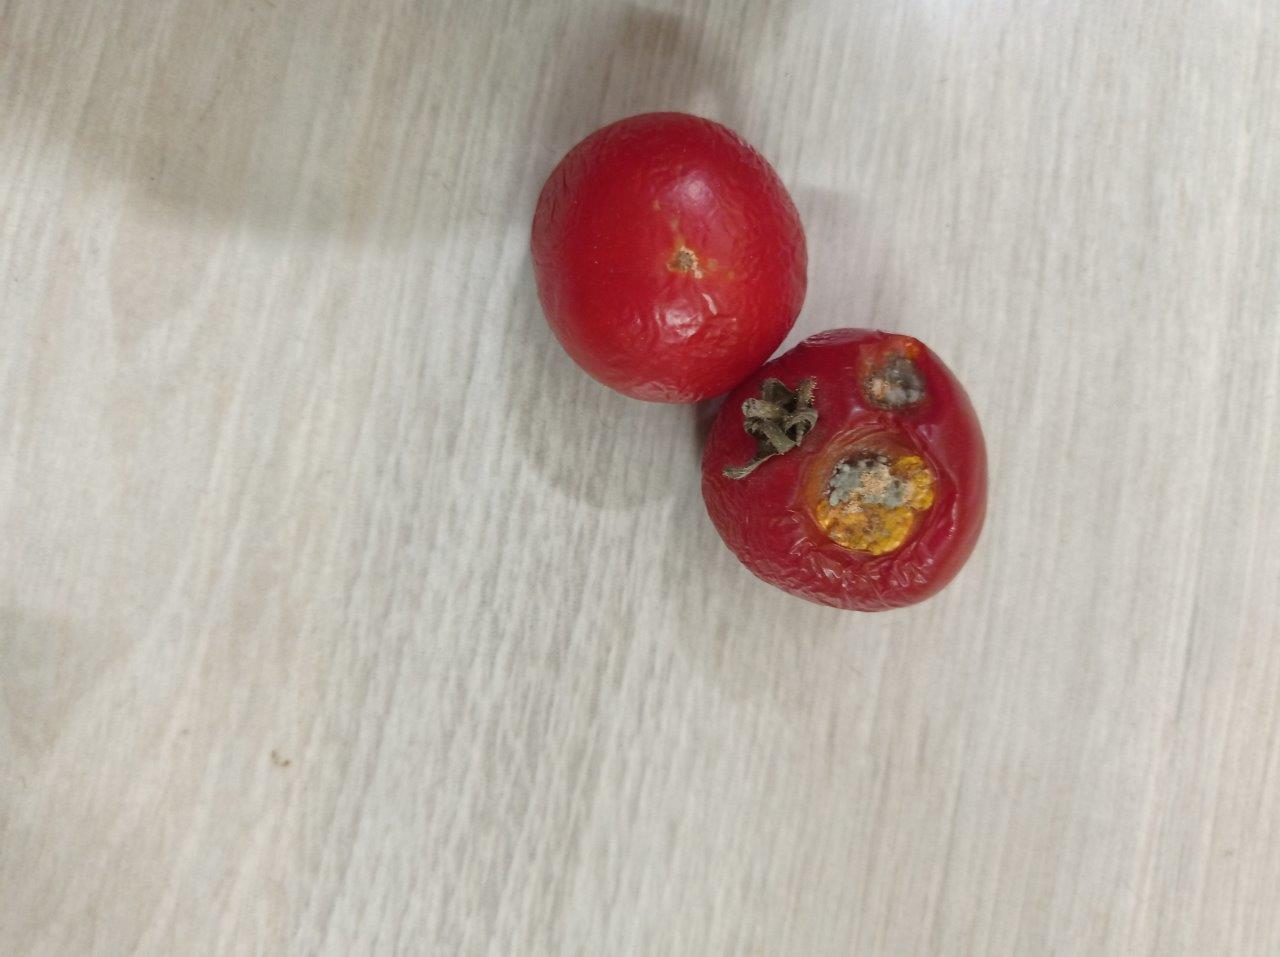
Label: Rotten